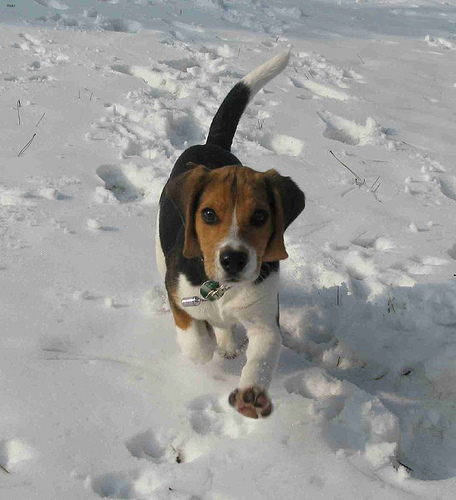
Breed: beagle